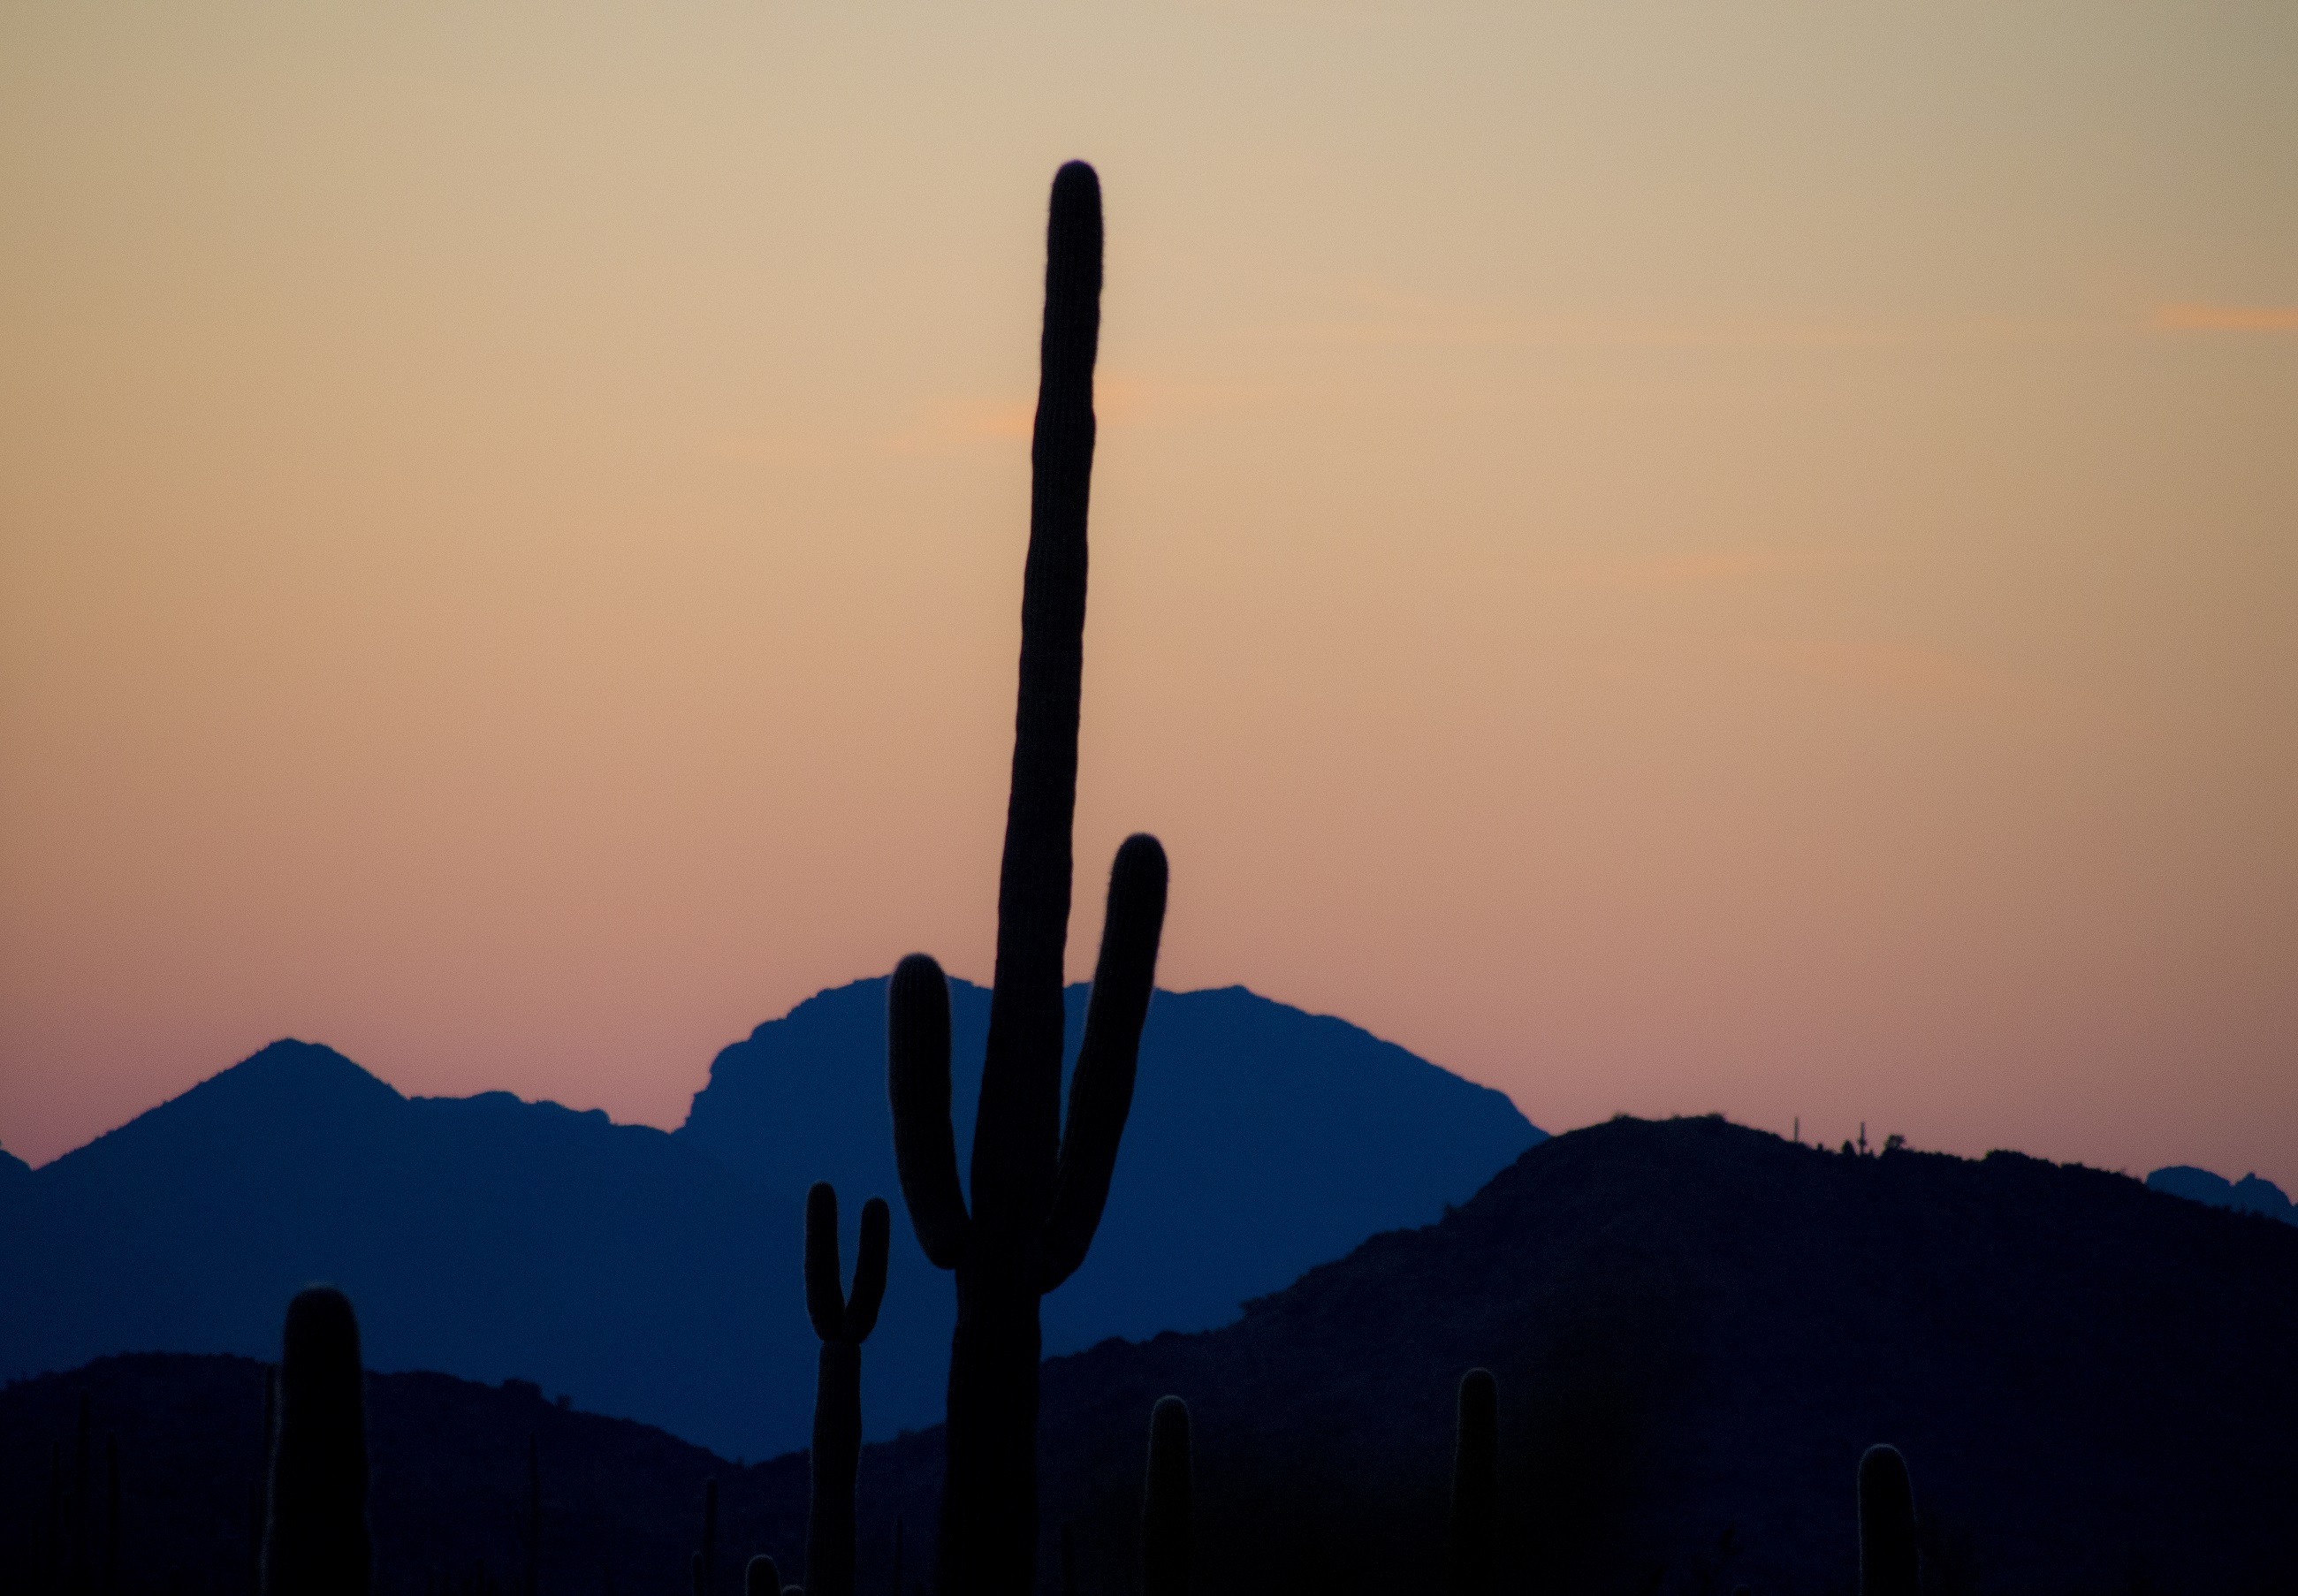
landscape, nature, horizon, silhouette, mountain, cactus, sky, sun, sunrise, sunset, morning, hill, desert, wind, dawn, dusk, evening, scenic, outdoors, hills, shadows, mountains, saguaro, atmospheric phenomenon, atmosphere of earth